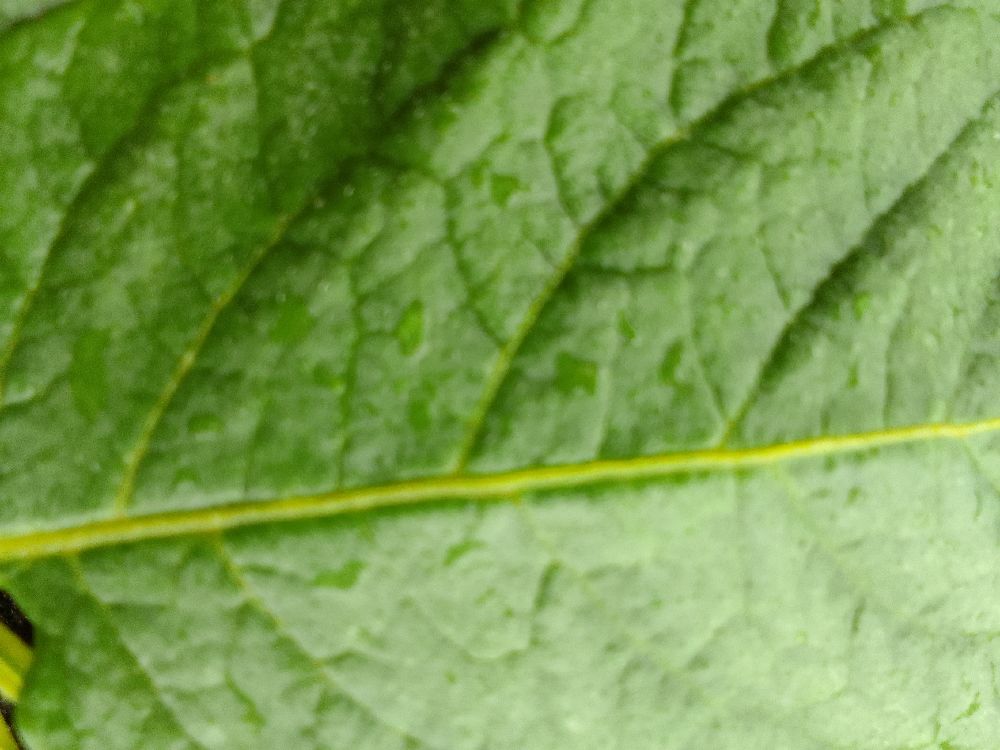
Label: Healthy